Tawky Tawny

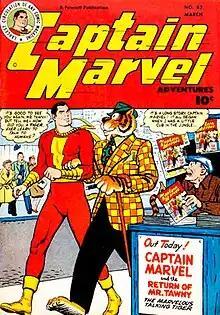
Captain Marvel and Tawky Tawny as depicted in "Captain Marvel Adventures" #82 (March 1948). Art by C.C. Beck.

Tawky Tawny is a fictional character, an anthropomorphic tiger who appears as a supporting character of Captain Marvel and the Marvel Family in superhero/talking animal comic book stories published by Fawcett Comics and later DC Comics.